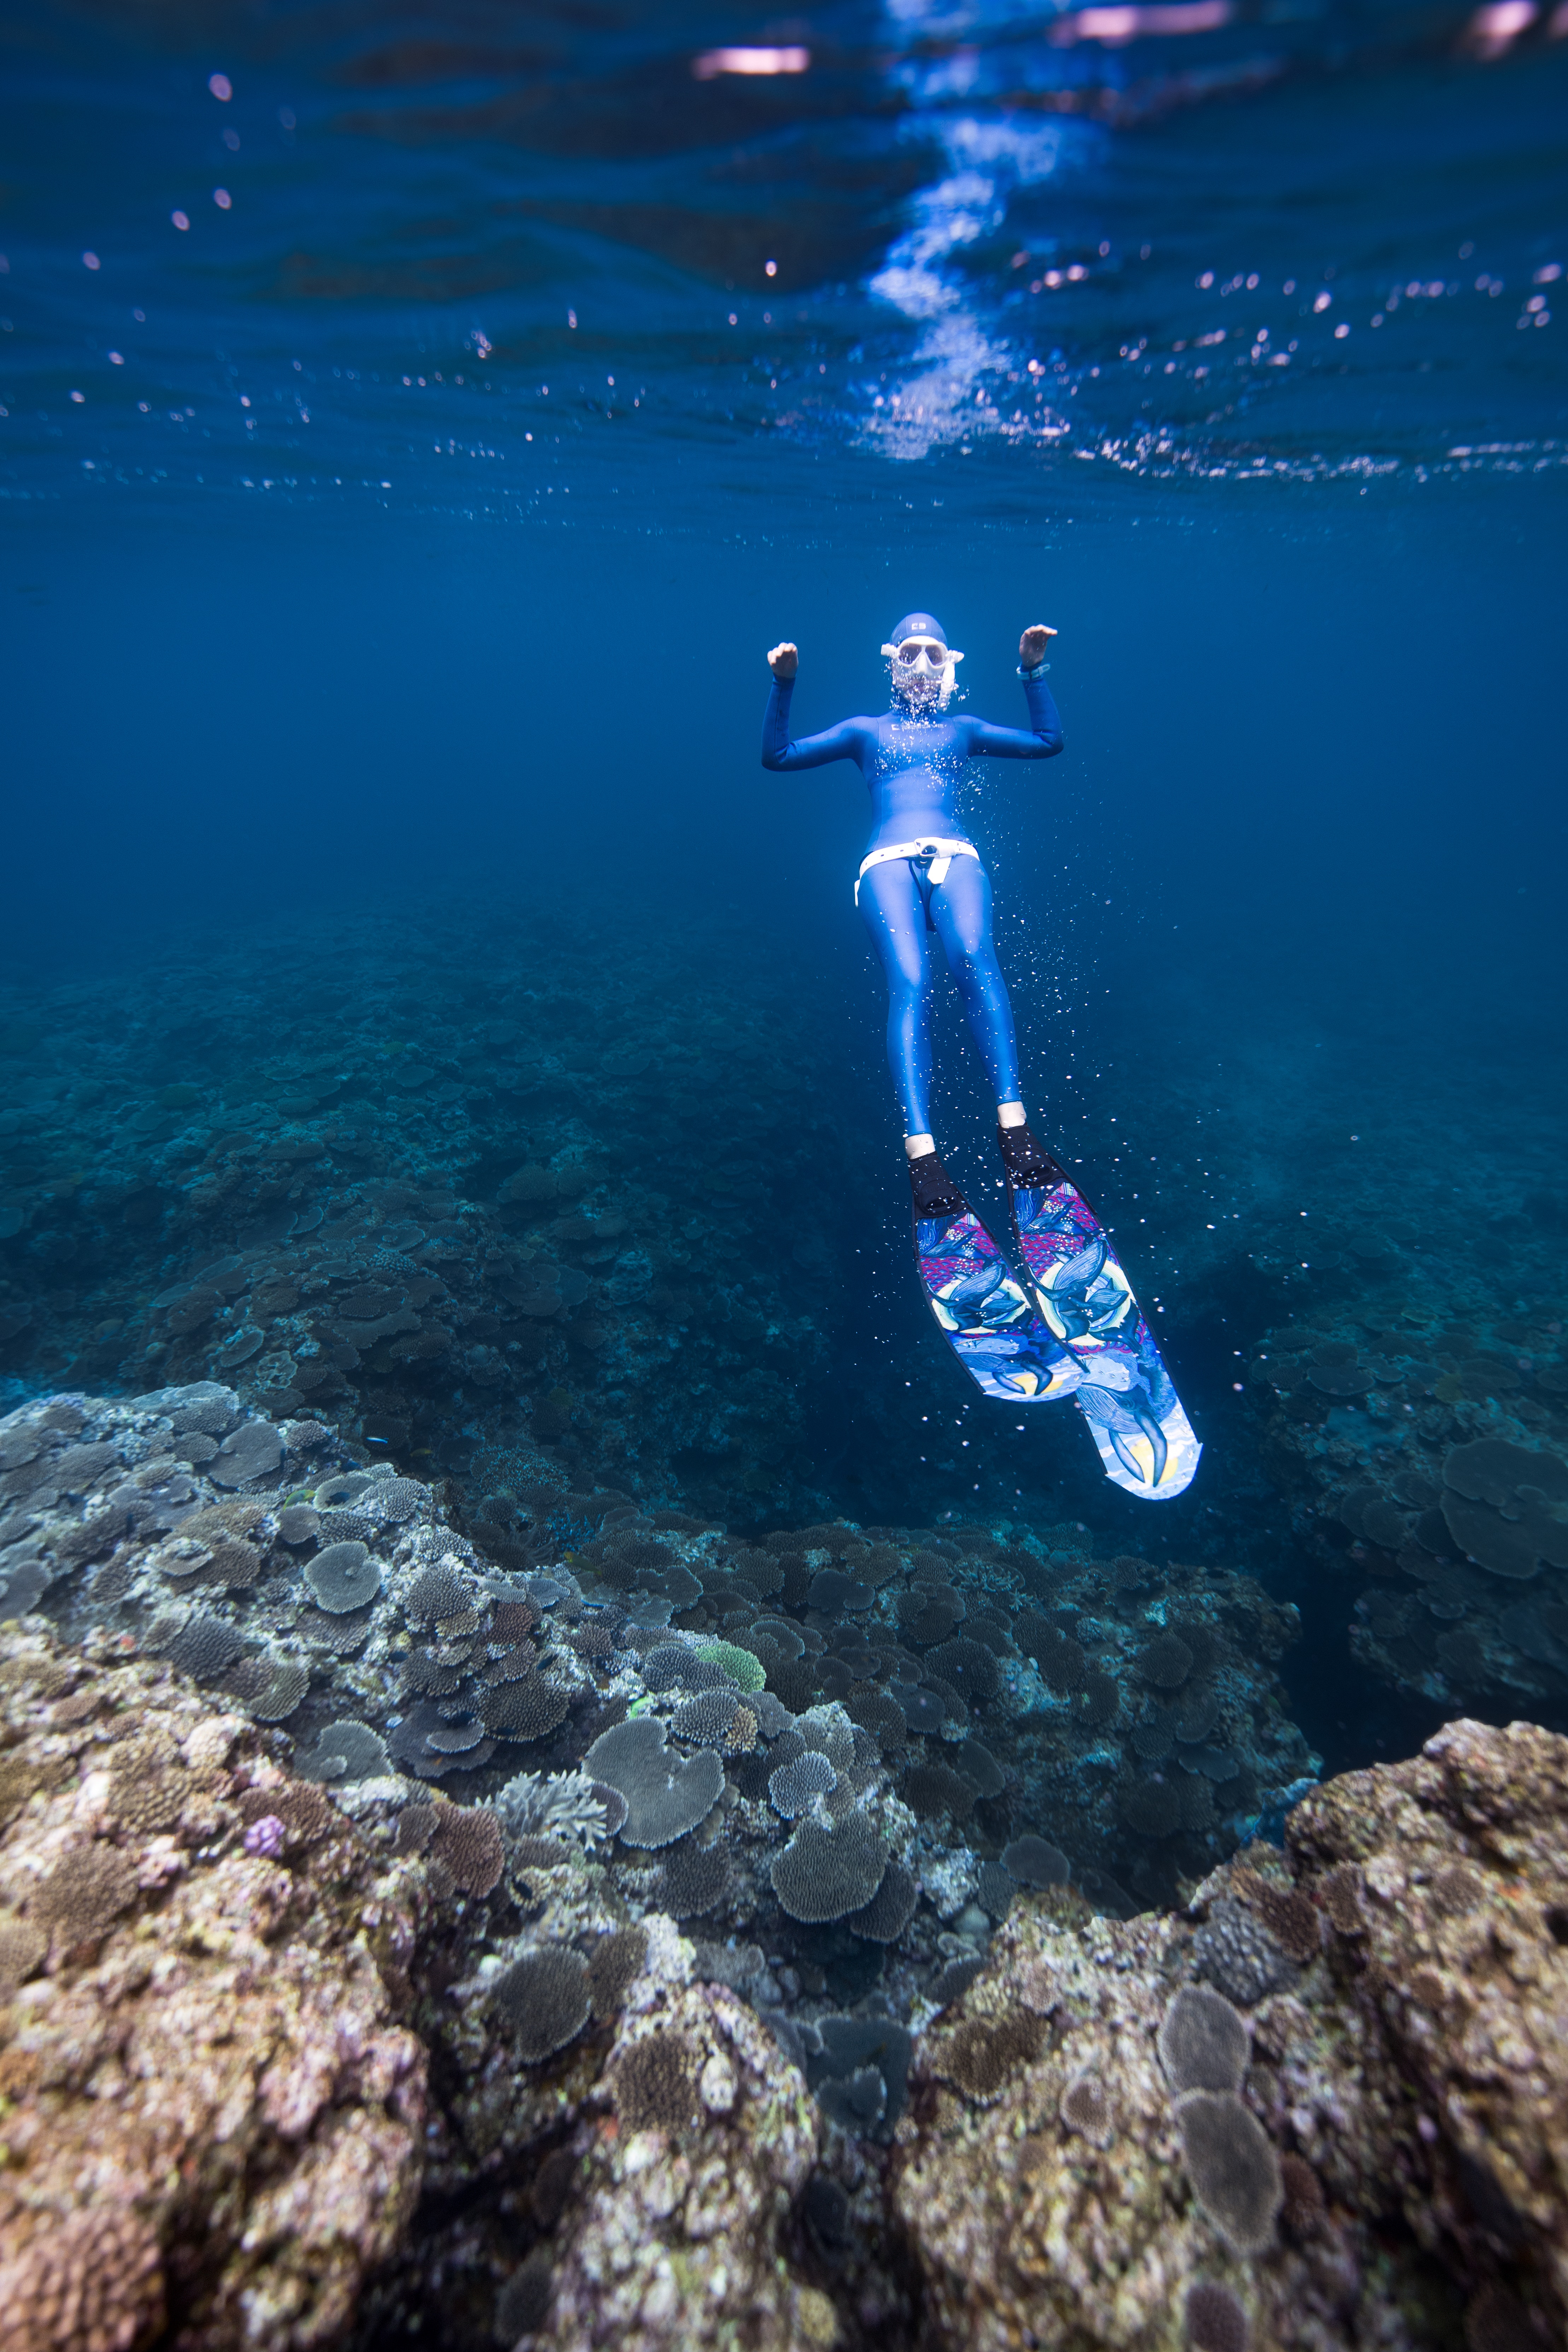
natural, water, vertebrate, underwater diving, nature, azure, underwater, fluid, organism, divemaster, body of water, diving equipment, outdoor recreation, scuba diving, recreation, marine biology, leisure, electric blue, aquanaut, underwater sports, fun, reef, swimfin, lake, extreme sport, ocean, sports, wind wave, dry suit, personal protective equipment, coral reef, adventure, fin, water sport, Finswimming, sea, coral, People in nature, landscape, wetsuit, wave, rock